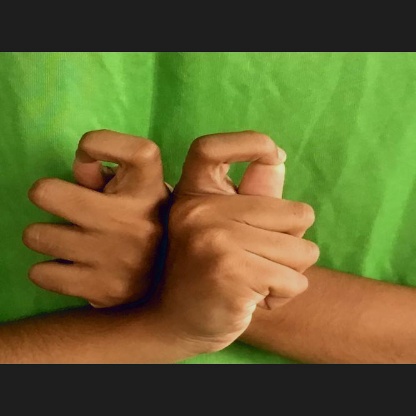
Mudra: Berunda